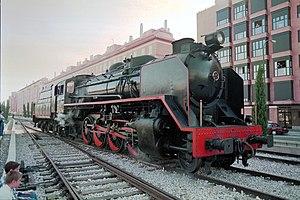
Mikado est un type de locomotive à vapeur dont les essieux ont la configuration suivante :